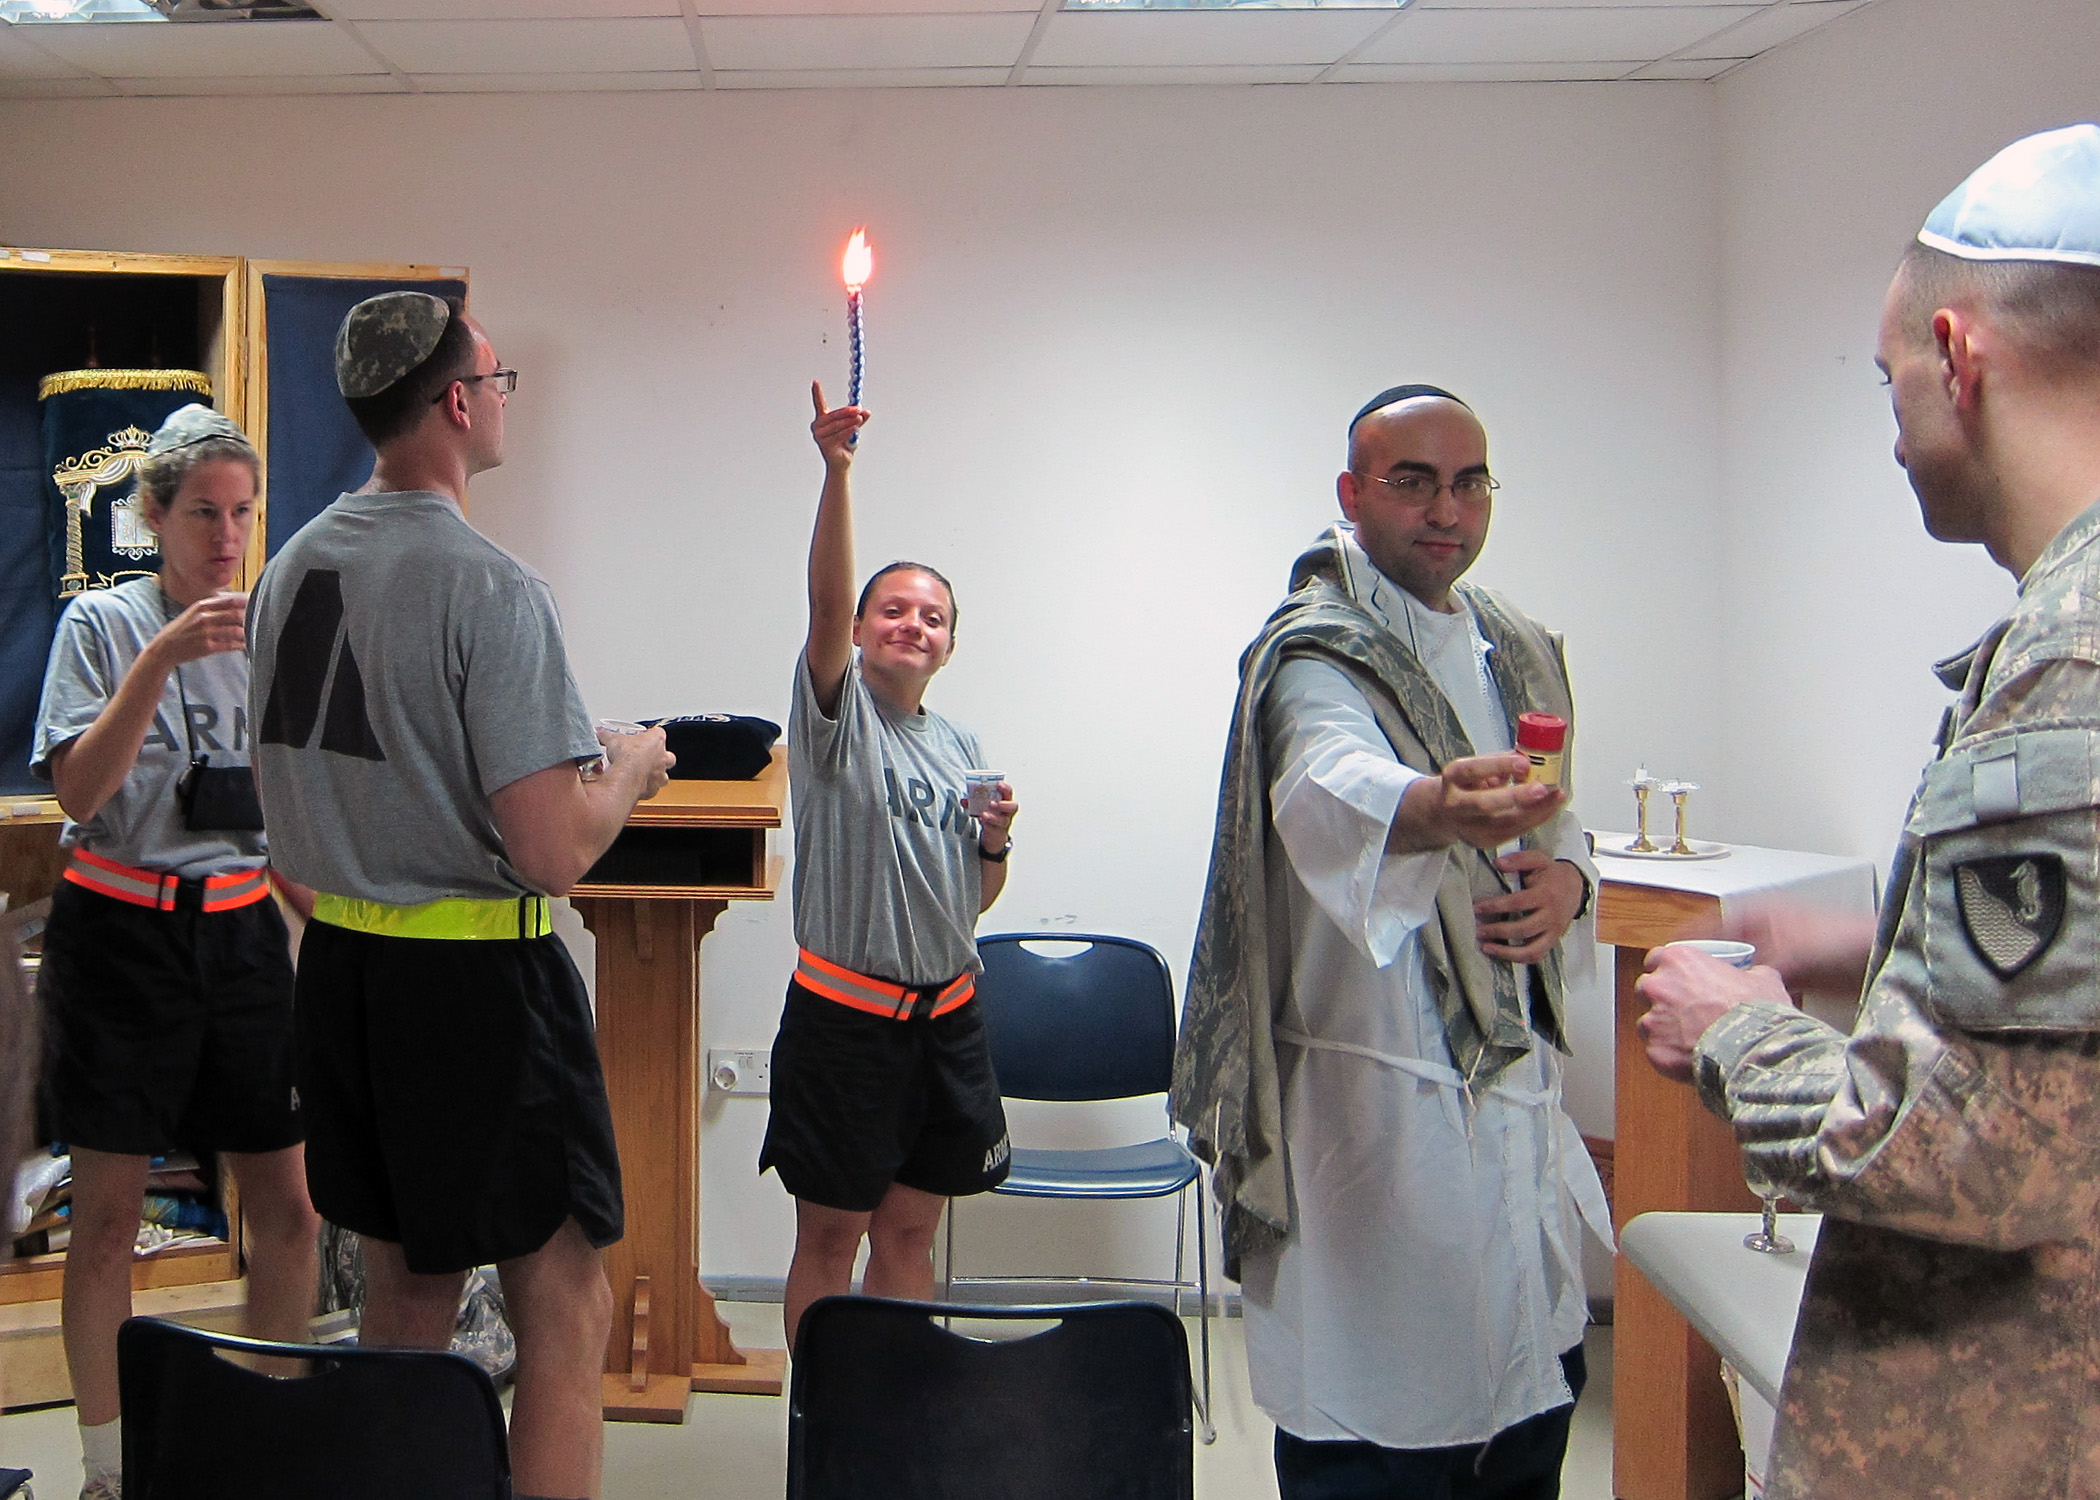
recreation, profession, senior citizen, cool image, event, iraq, jointbasebalad, havdalah, institution, staff, military officer